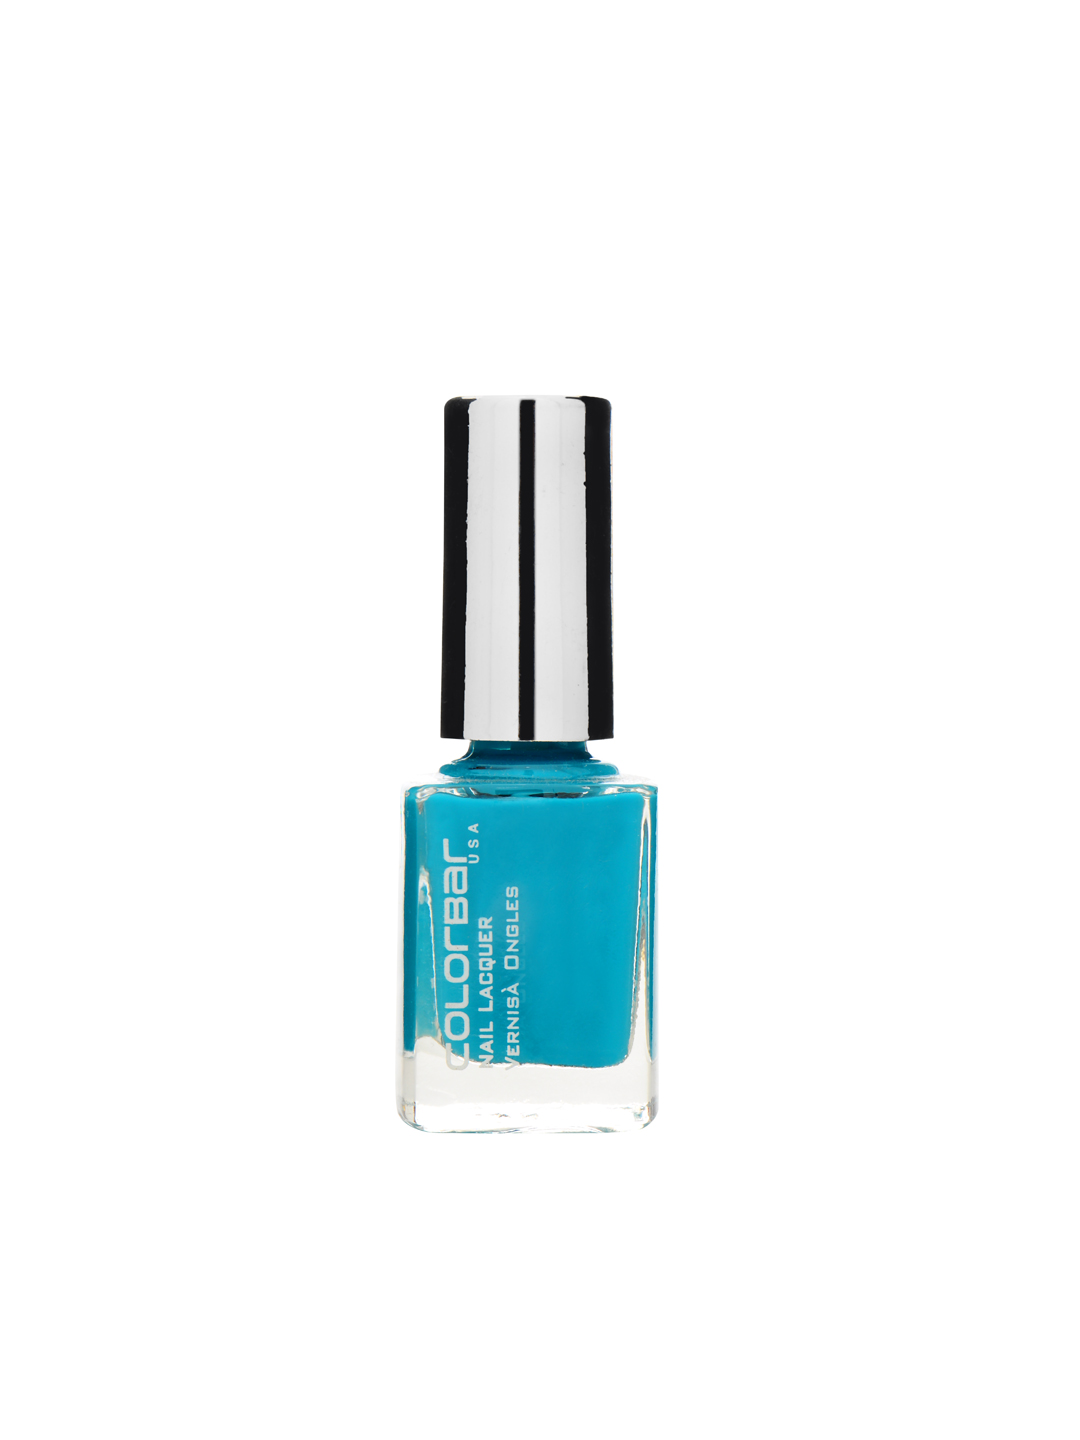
Colorbar Blue Lagoon Nail Lacquer 05
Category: Personal Care / Nails / Nail Polish
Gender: Women
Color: Blue
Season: Spring 2017
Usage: Casual